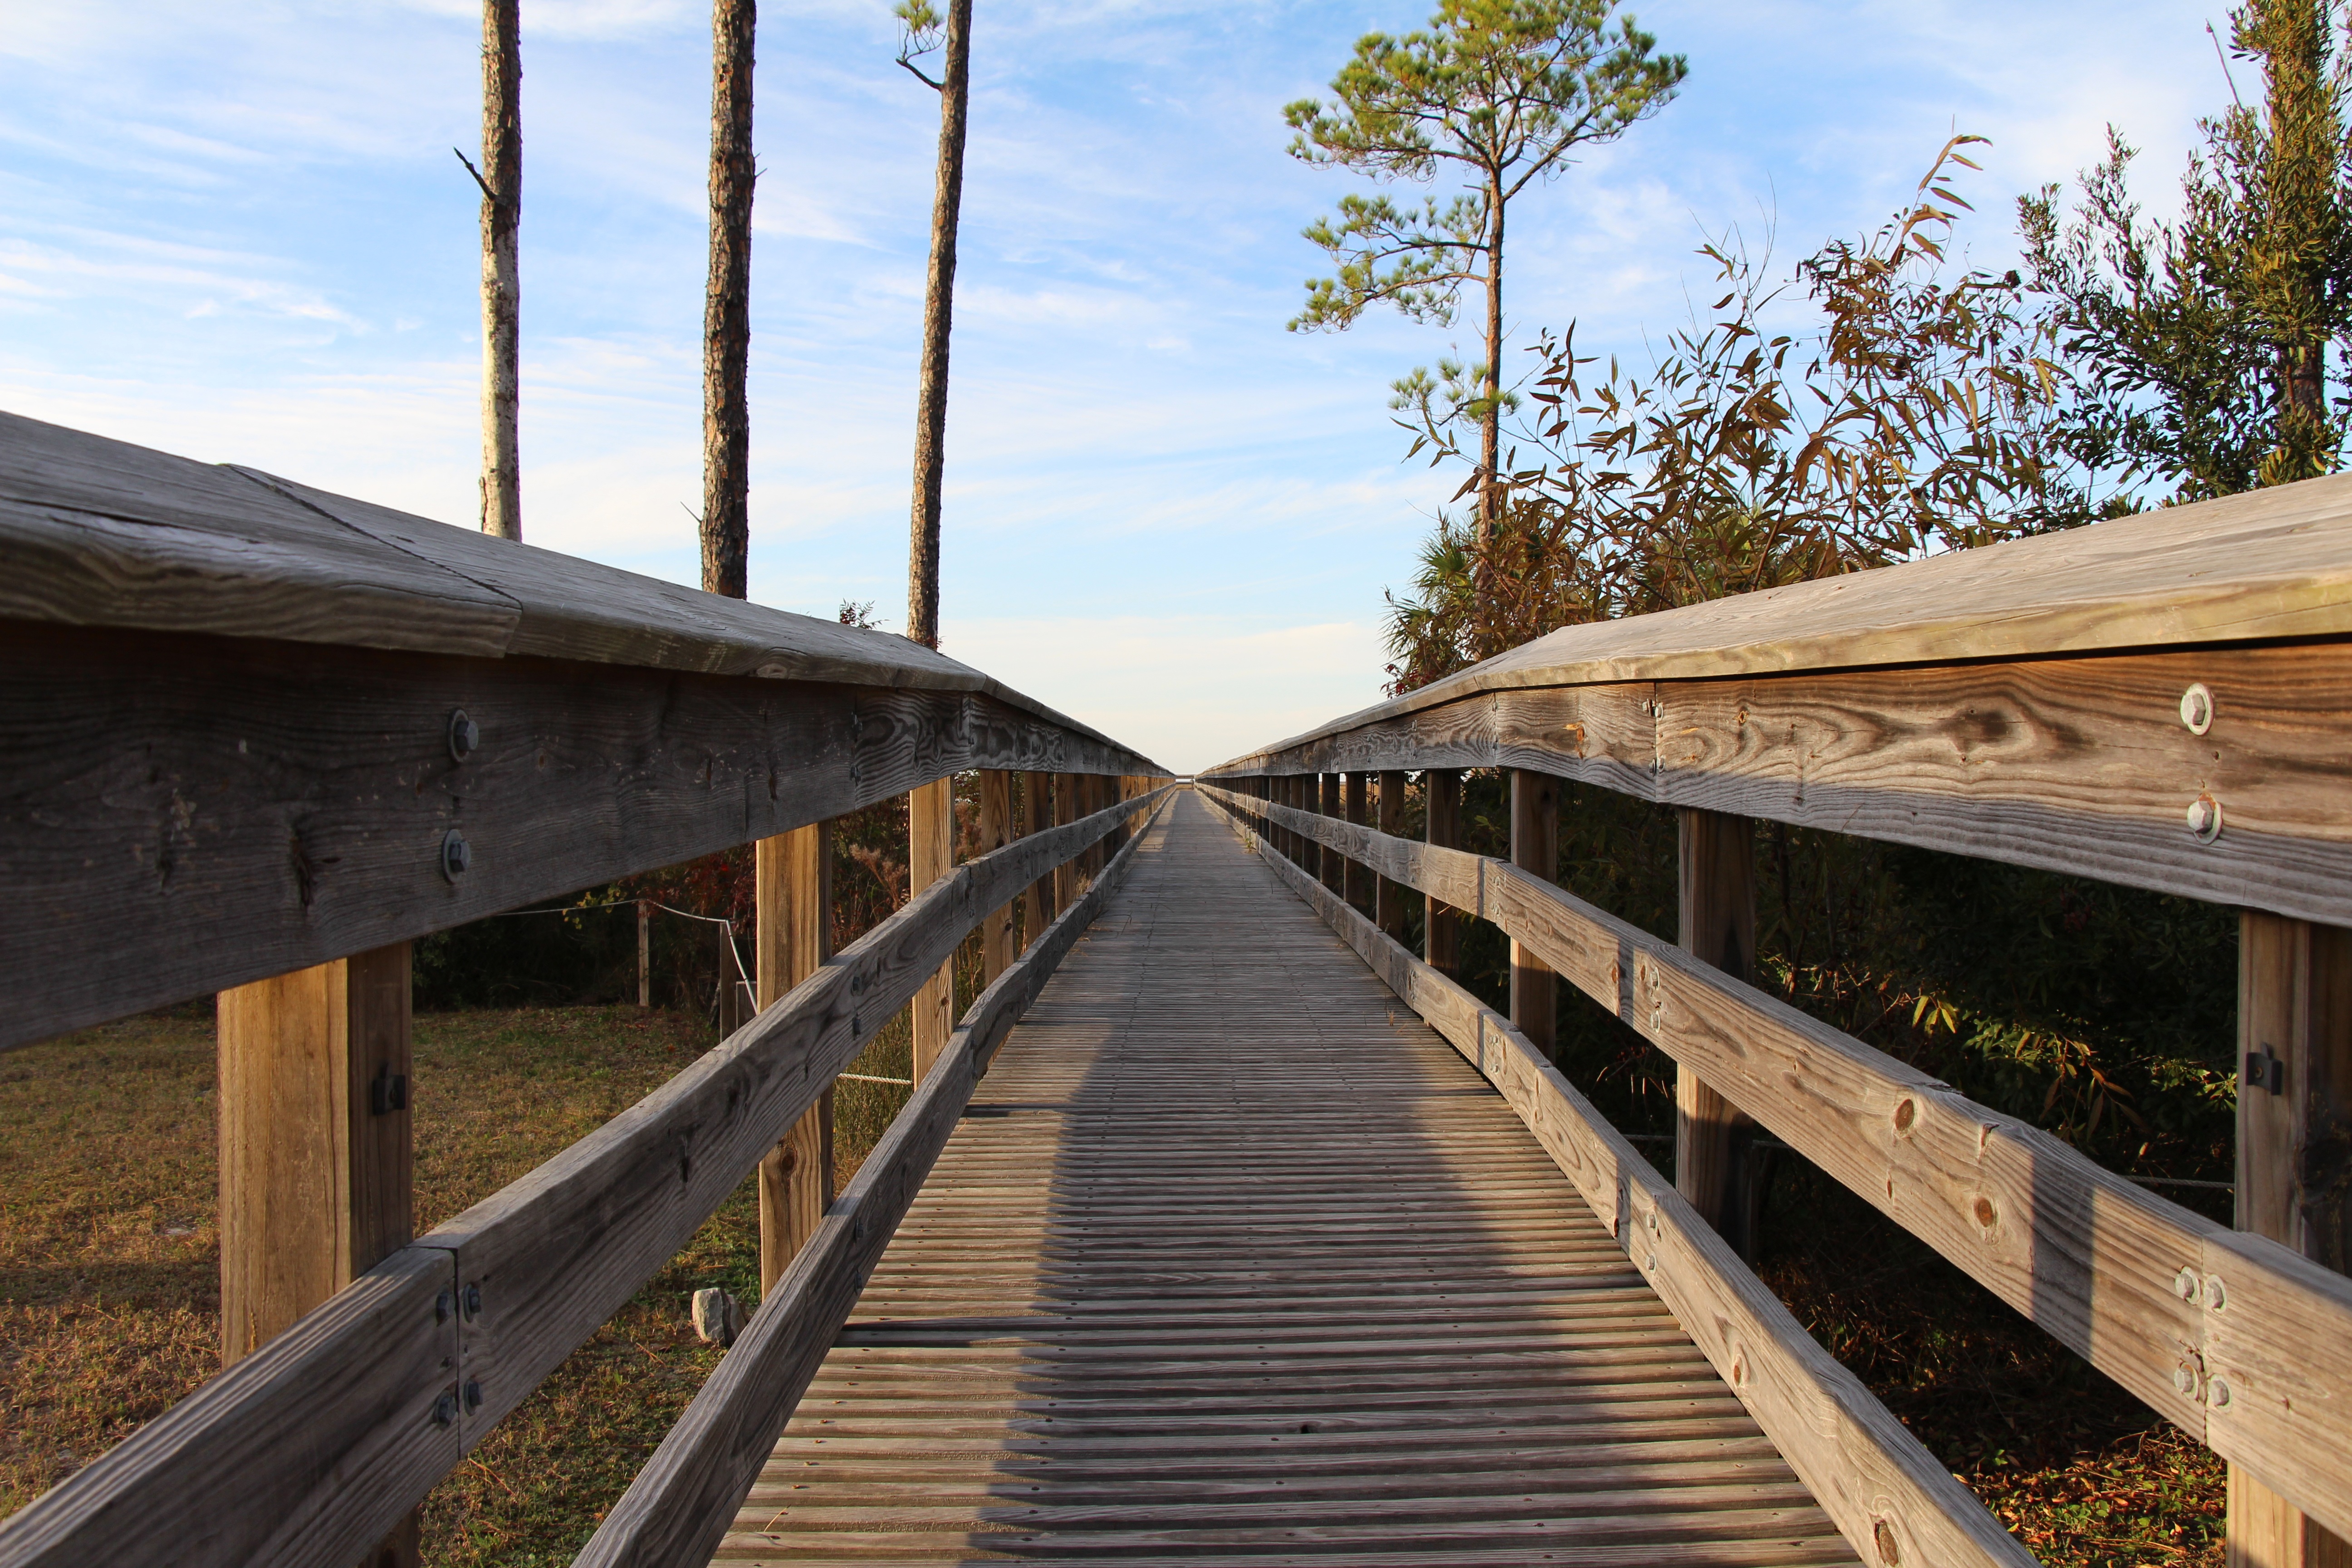
beach, sky, boardwalk, track, bridge, walkway, transport, fishing, blue, blue sky, trees, rail transport, truss bridge, rolling stock, nonbuilding structure